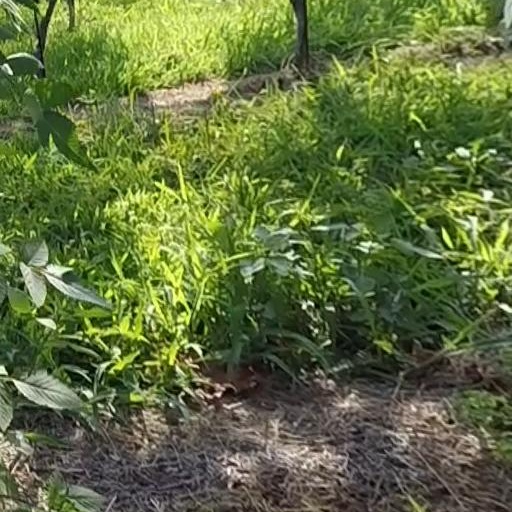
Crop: grape